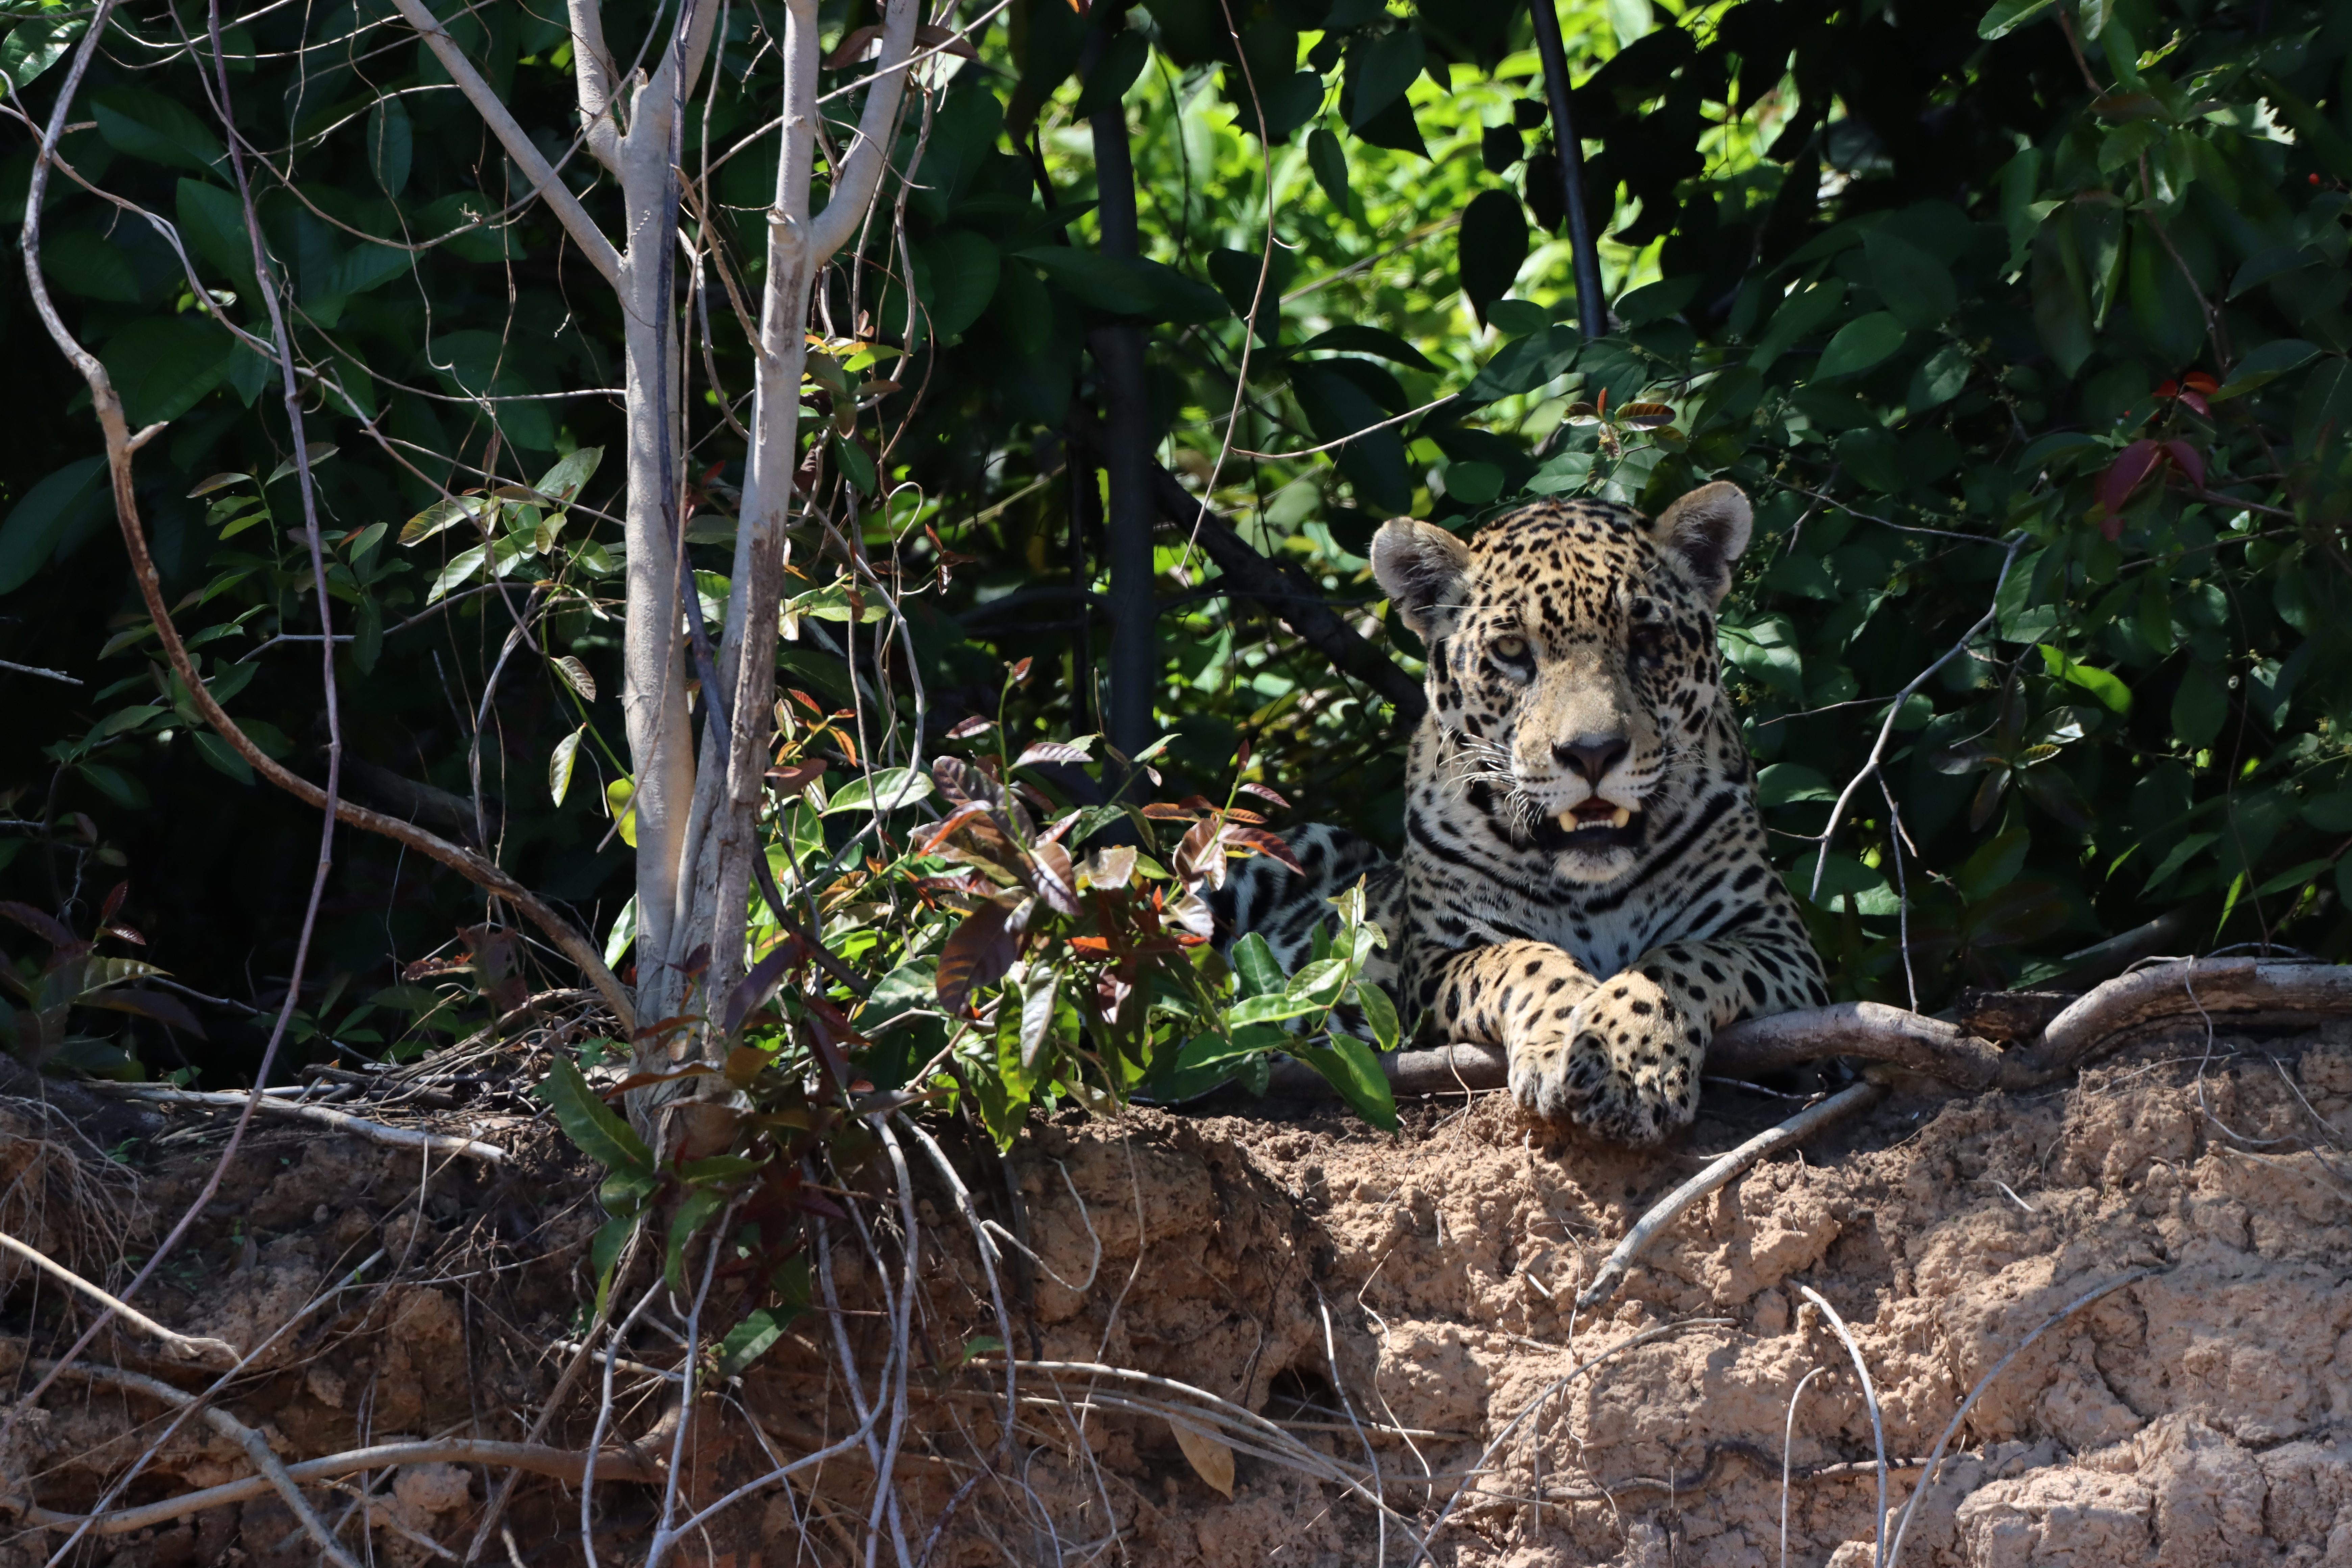
Jaguar: Lua